Honda Life

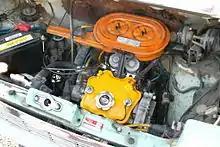
Honda Life two-cylinder EA engine with twin Keihin carburetors

A three-door commercial-use "Van" was added, with unique bodywork from the B-pillars back. Slightly taller than its sedan counterparts, like them the Life Van was also available with the full automatic transmission.